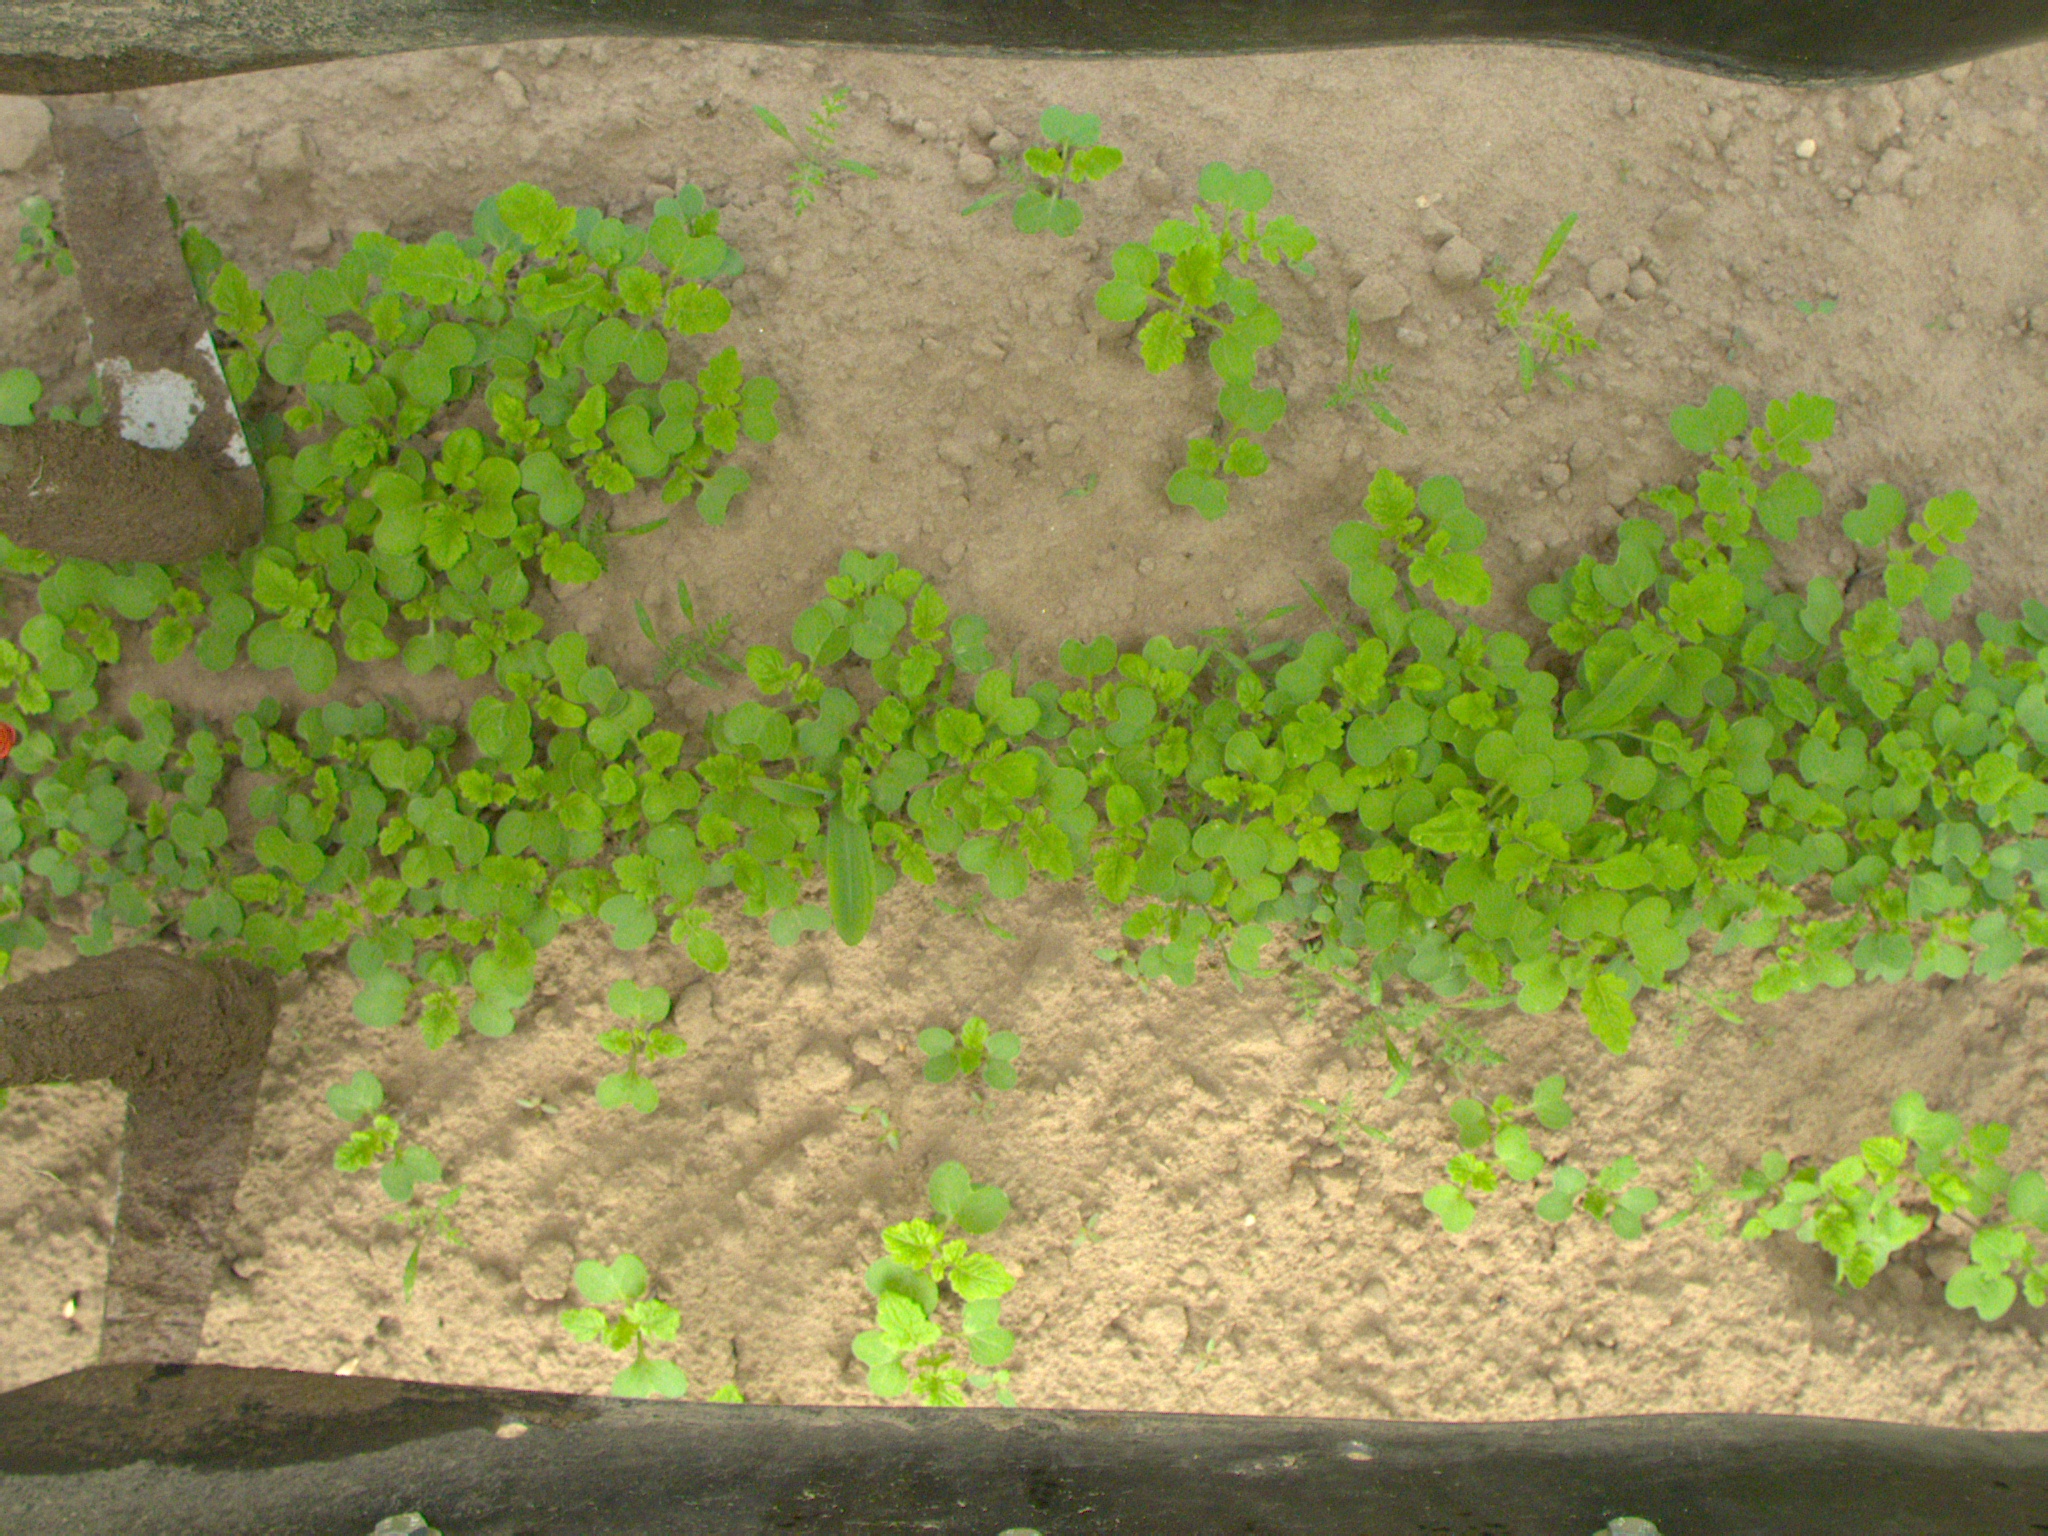
Crop: maize
Objects: maize, maize, stem_maize, stem_maize